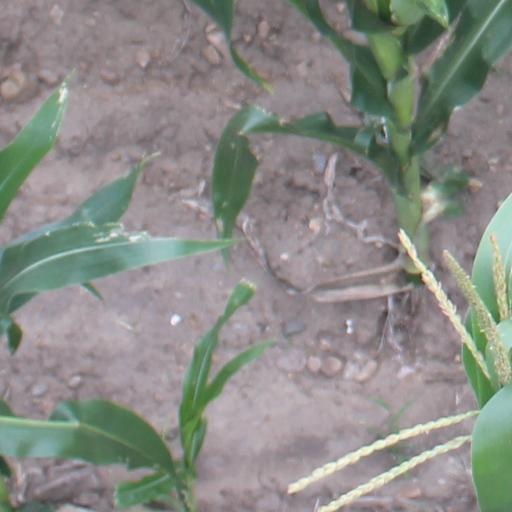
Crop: maize; corn